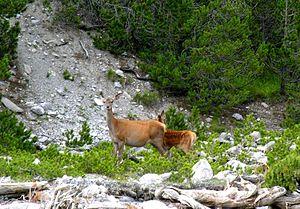
La Suisse est un pays d'Europe occidentale composé de 26 cantons souverains ayant pour capitale fédérale la ville de Berne. Elle est entourée de cinq pays : l'Autriche et le Liechtenstein à l'est, l'Allemagne au nord, la France à l'ouest et l'Italie au sud, et ne dispose pas d'accès à la mer.